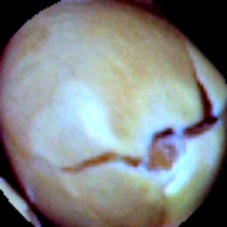
Label: Skin-damaged